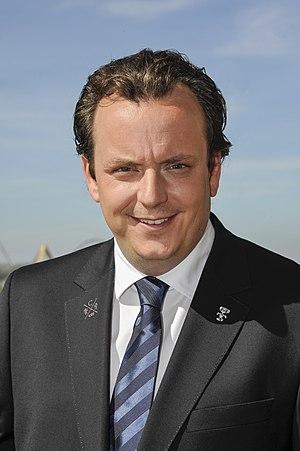
Michael Mack, né le 21 décembre 1978 à Fribourg-en-Brisgau, Allemagne, est un entrepreneur et cadre exécutif allemand. Il est actuellement l'un des directeurs associés d'Europa-Park à Rust.